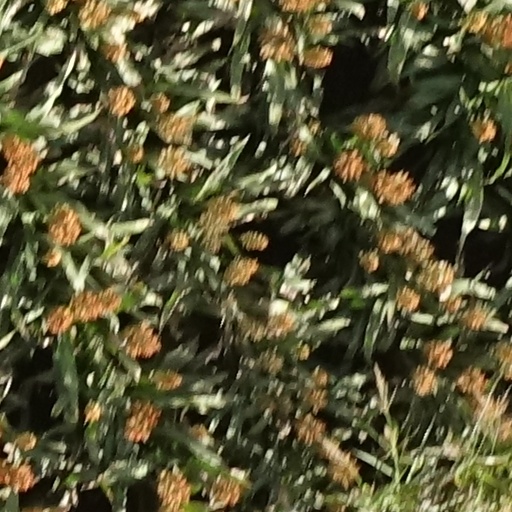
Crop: sorghum